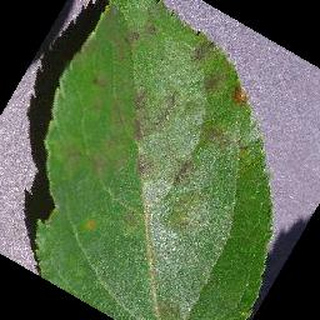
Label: apple_apple_scab